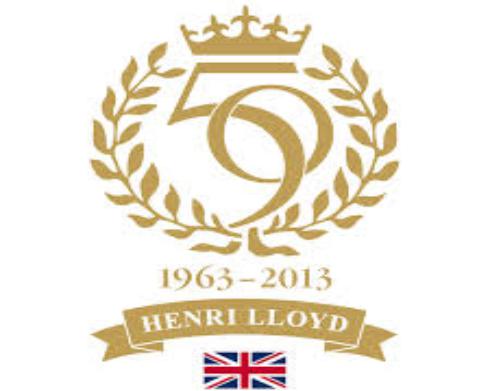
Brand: Henri Lloyd
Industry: Food